Louise of Hesse-Kassel

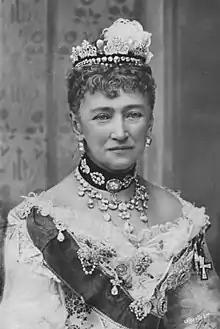
Portrait, 1893

Louise of Hesse-Kassel (7 September 1817 – 29 September 1898) was Queen of Denmark as the wife of King Christian IX from 15 November 1863 until her death in 1898. From 1863 to 1864, she was concurrently Duchess of Schleswig, Holstein and Lauenburg.